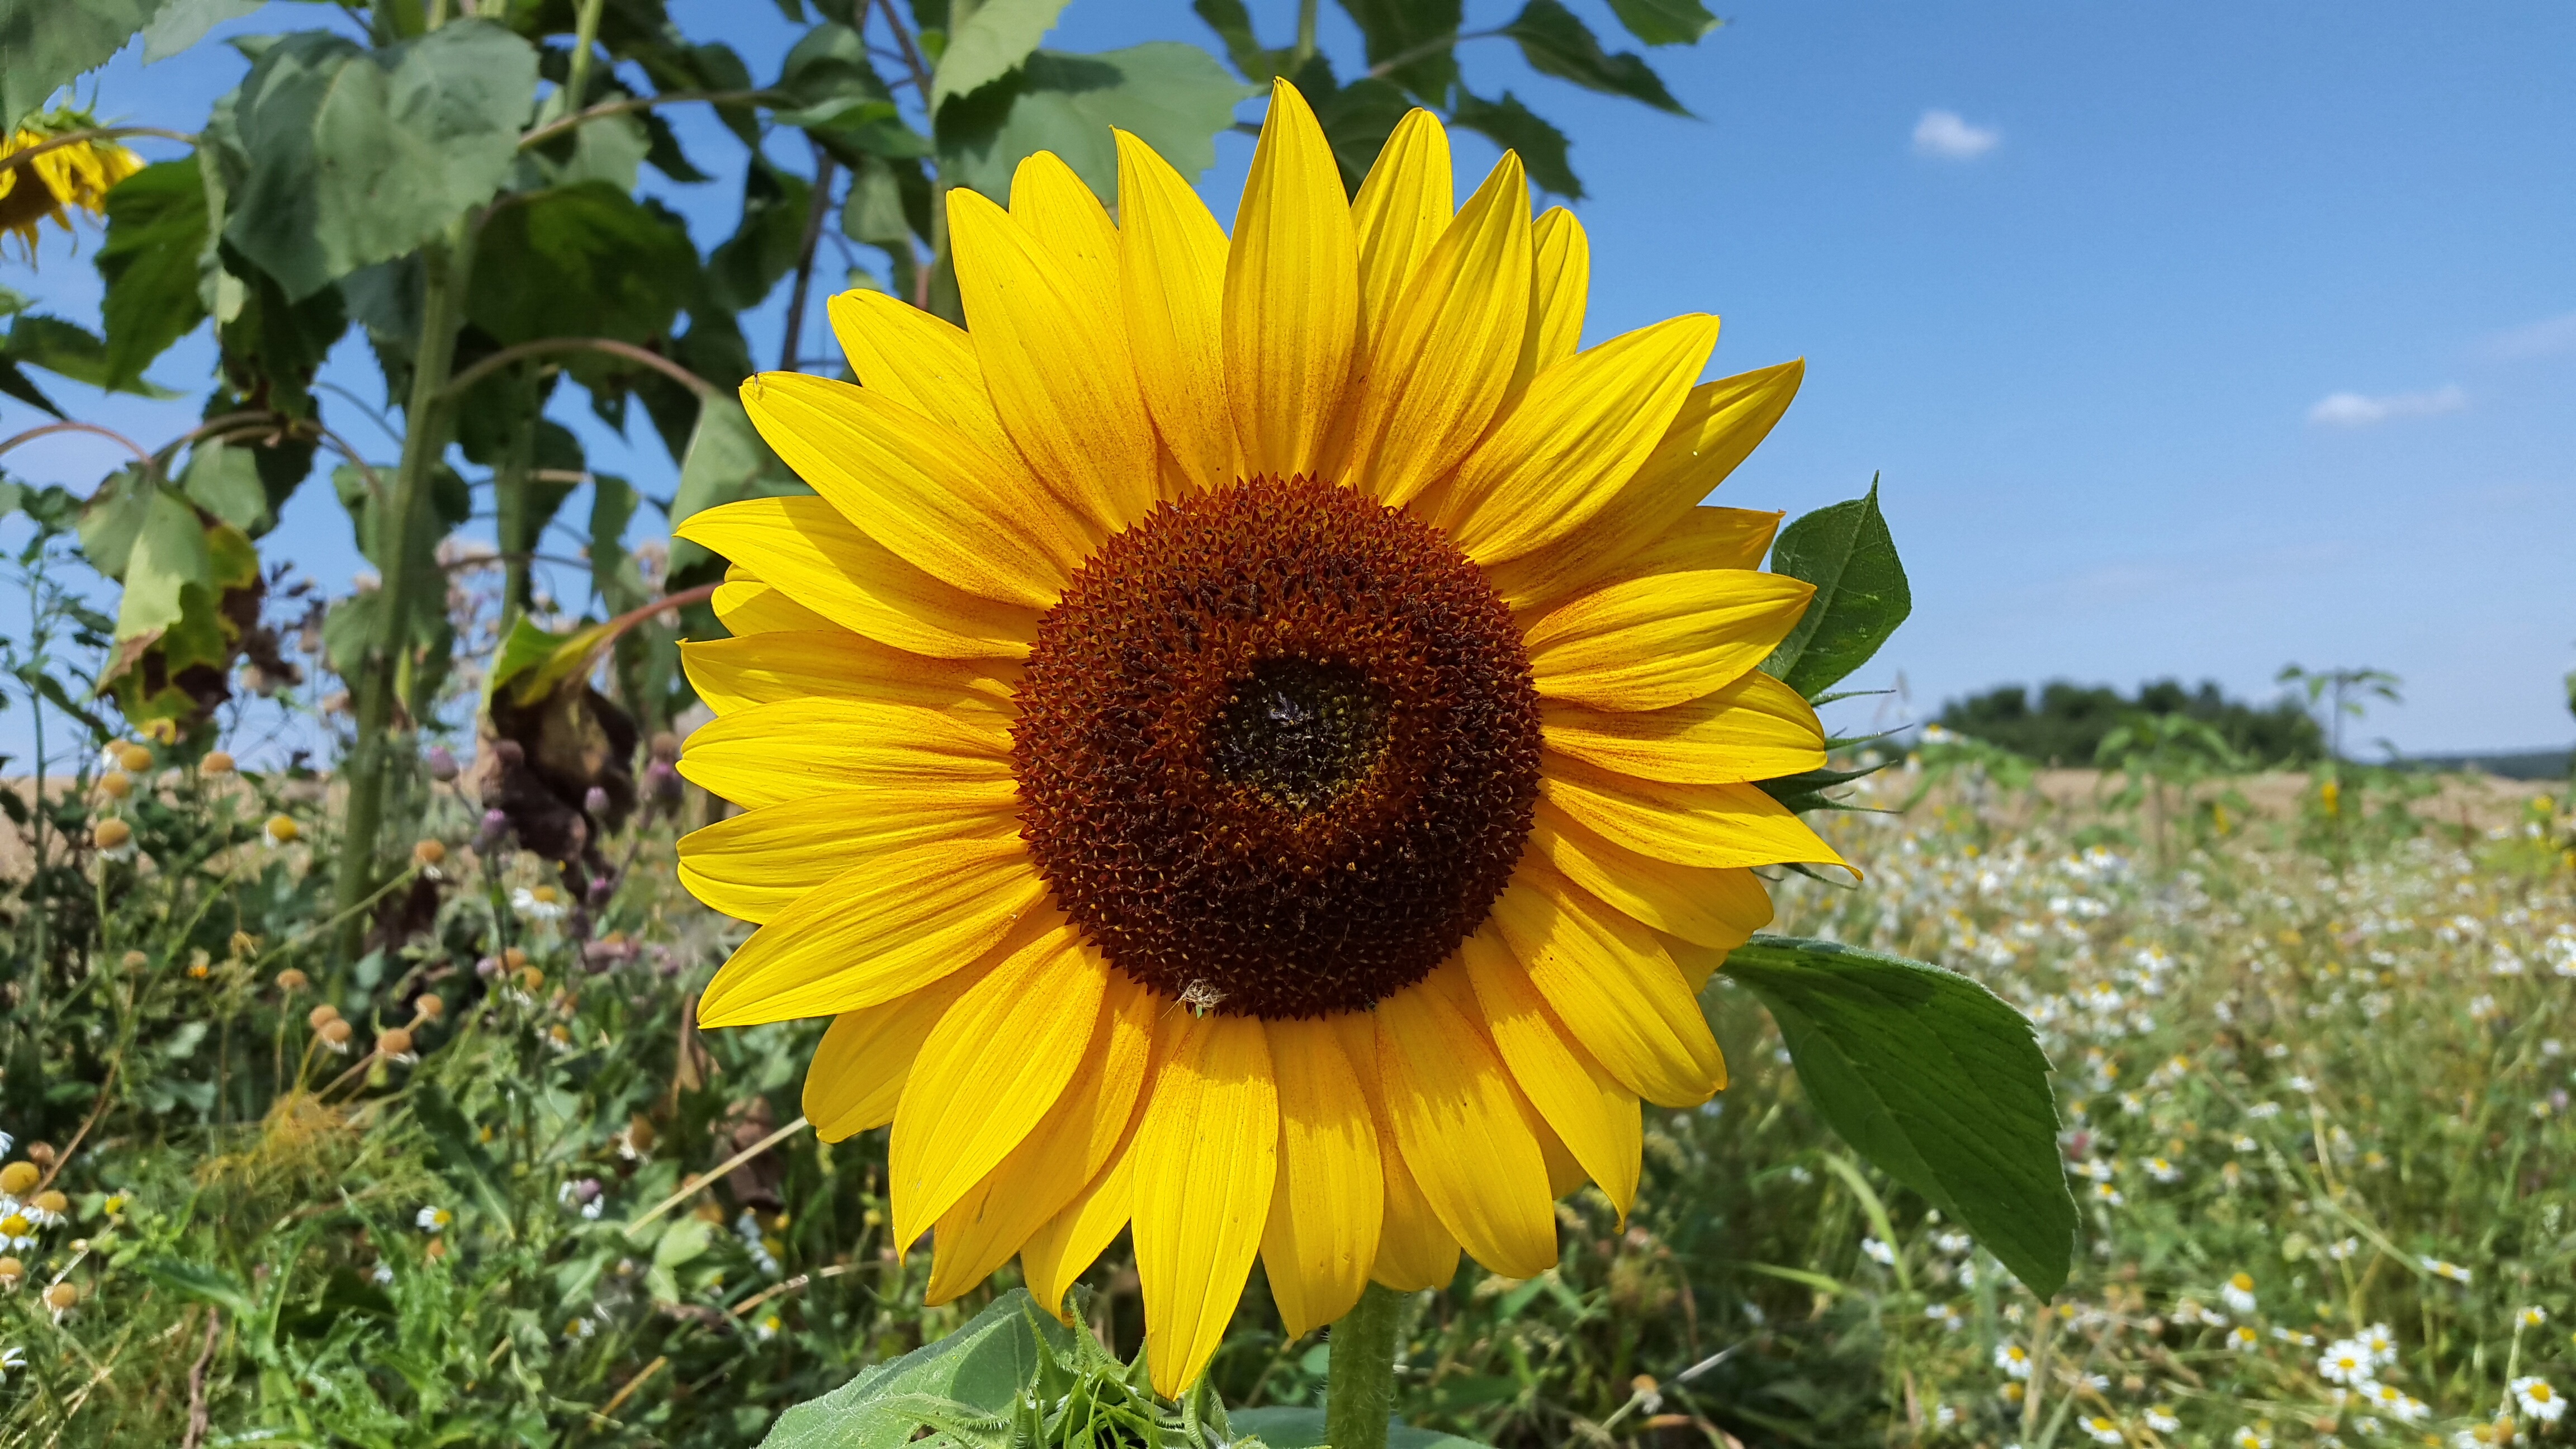
nature, blossom, plant, field, flower, bloom, summer, produce, botany, yellow, flora, sunflower, wildflower, flowers, sun flower, flowering plant, daisy family, sunflower seed, annual plant, land plant